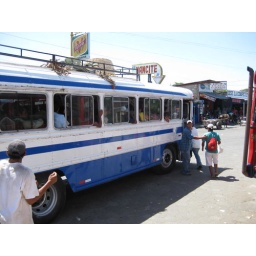
the local chicken bus. All public buses are old US school buses, many painted in funky colors.